John Schneider (screen actor)

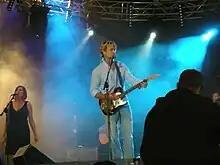
Schneider performing in 2008

In 2001, he portrayed Jonathan Kent, the adoptive father of Clark Kent on "Smallville", starring in 100 episodes. Schneider directed some episodes of "Smallville", including "Talisman". Some episodes contain references to Schneider's work in "The Dukes of Hazzard", e.g. the season five episode "Exposed" is notable for reuniting Schneider with his former "Dukes" co-star Tom Wopat. Schneider guest starred for the latter half of season five appearing in the episodes "Void" and "Oracle". Schneider returned for the season 10 premiere of "Smallville", reprising his role as Jonathan Kent in a recurring role.